Carnival in Mexico

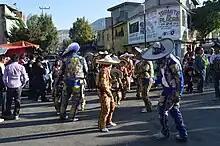
Charro dancers in Santa Marta Acatitla, Iztapalapa, Mexico City

The largest Carnival celebration in Tabasco is in the municipality of Tenosique with hundreds of people wind up covered in flour, egg and water from projectiles thrown at each other. The festival also consists of traditional dances such as El Pochó and Los Blanquitos, both with long histories. Another particular characteristic is that Carnival is considered to begin on 20 January, the feast day of Saint Sebastian.